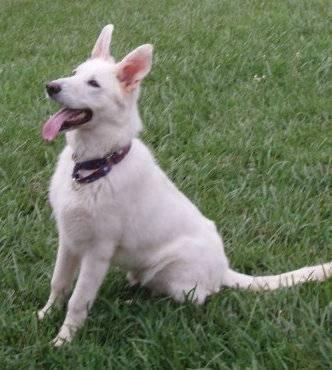
dog